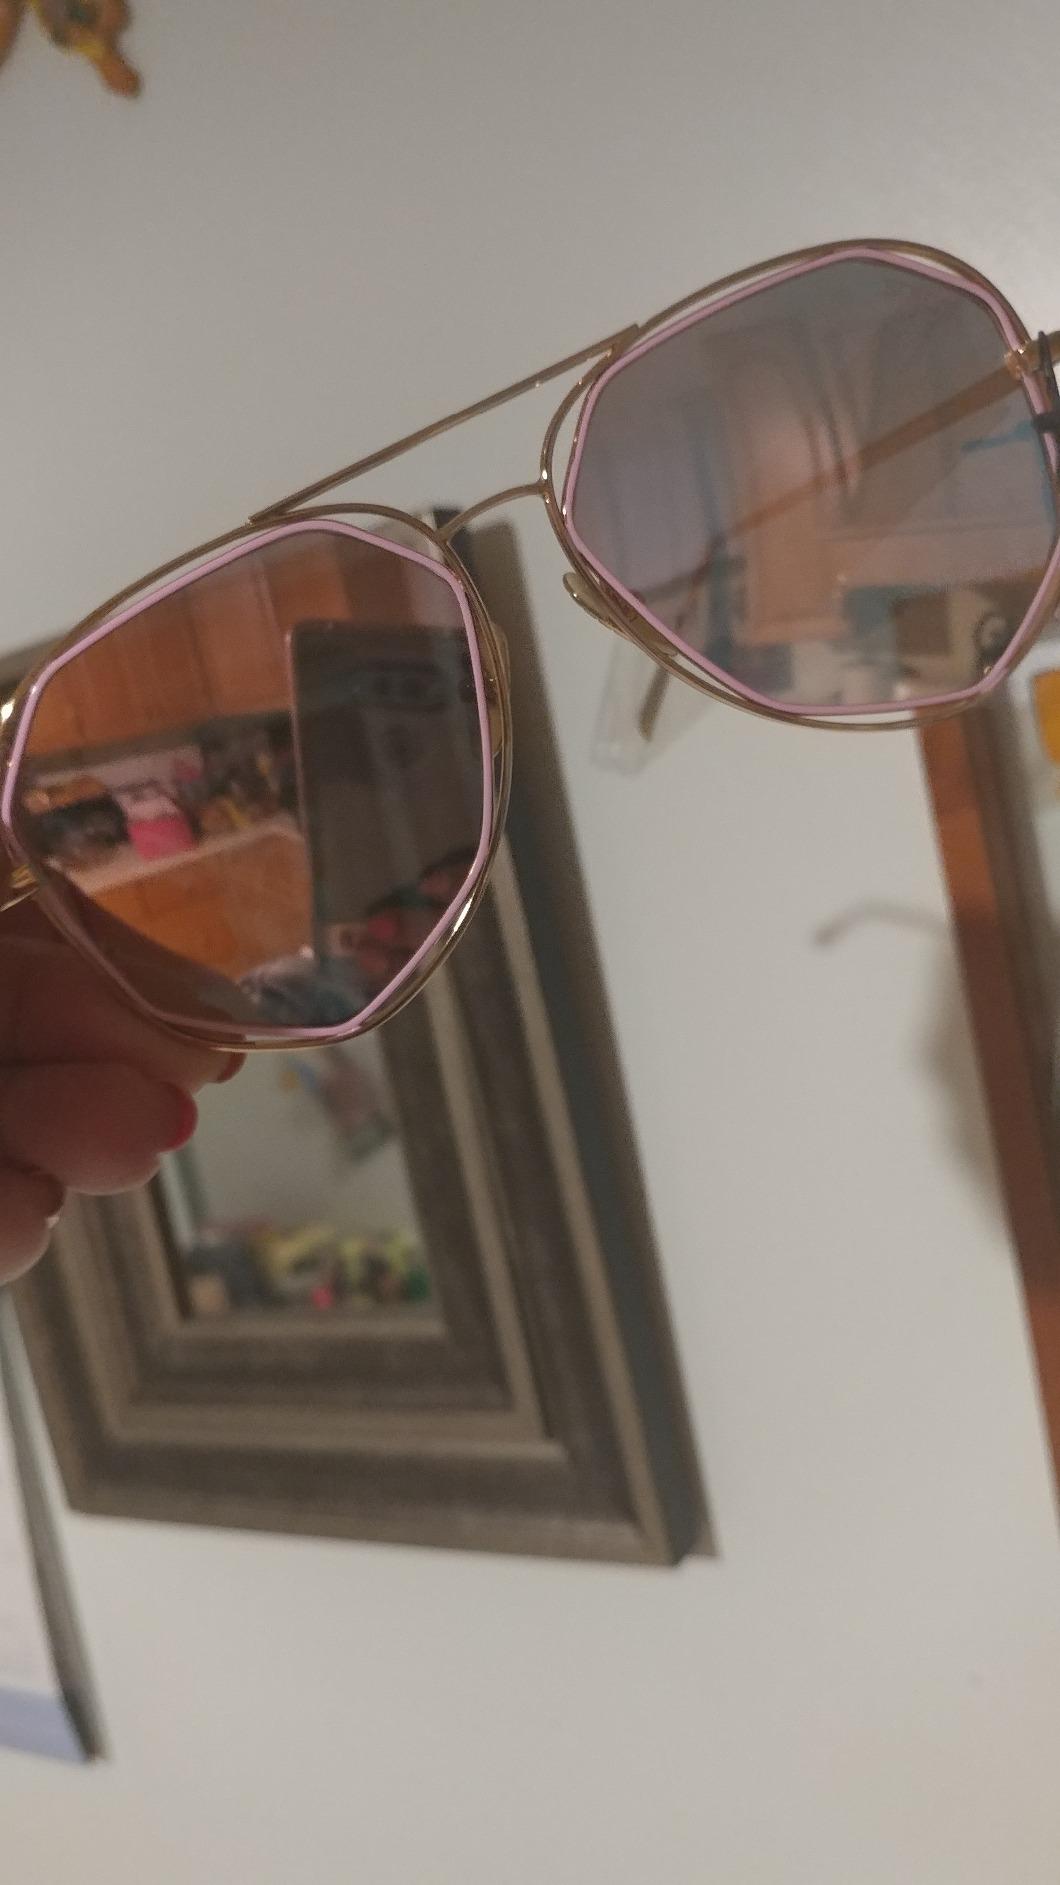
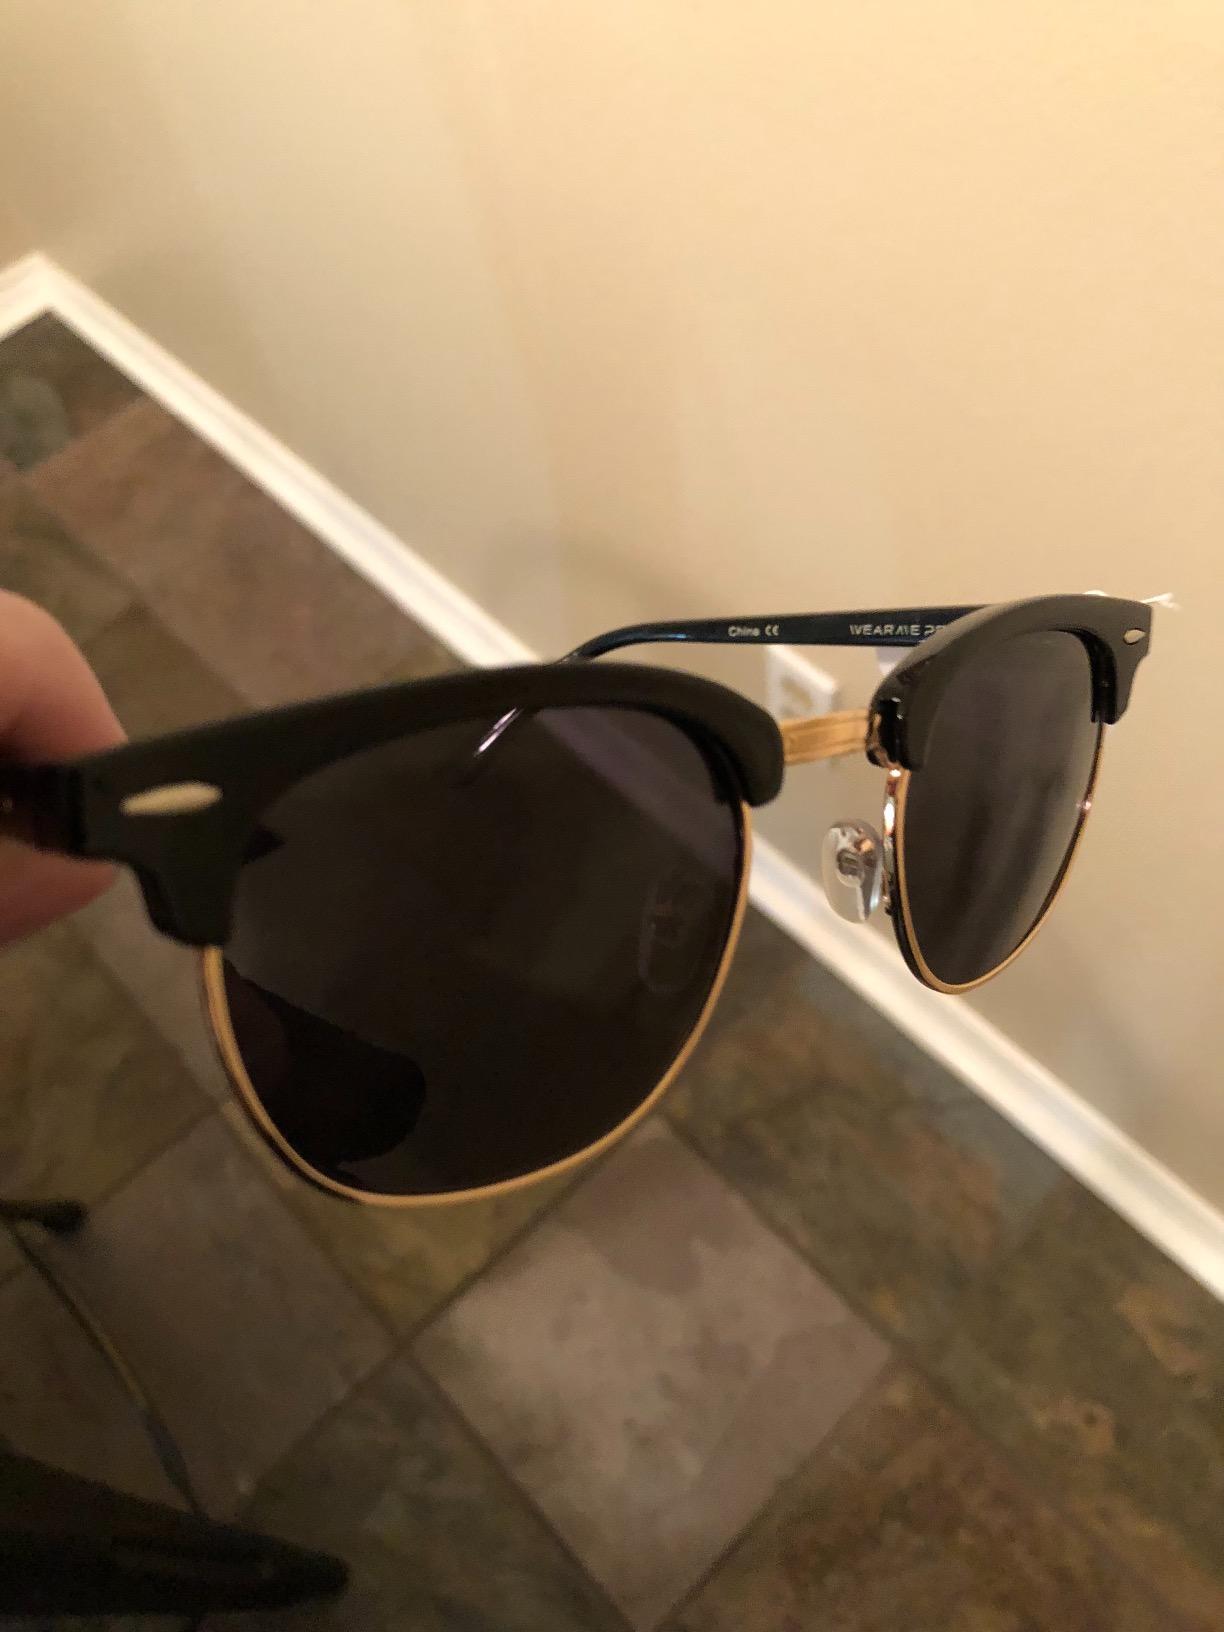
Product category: accessories_sunglasses
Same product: no